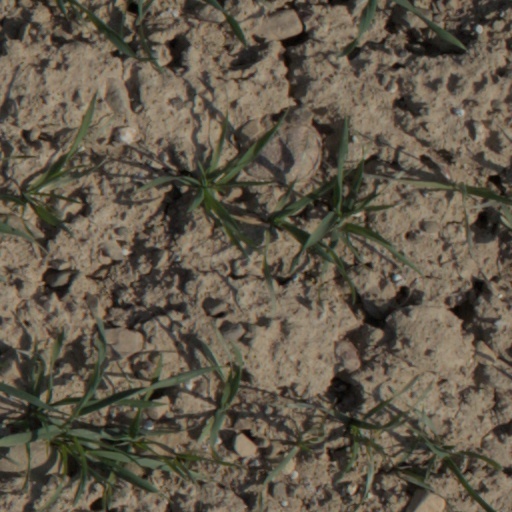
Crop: wheat